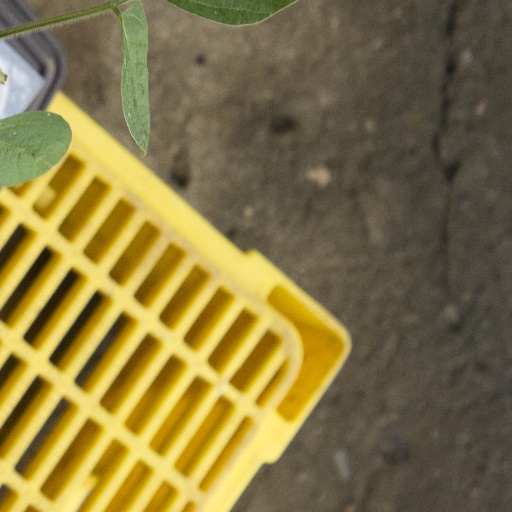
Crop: soybean